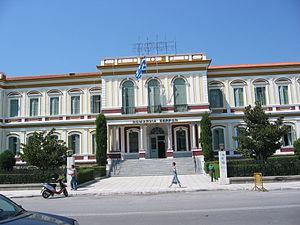
La préfecture de Serrès, Grèce